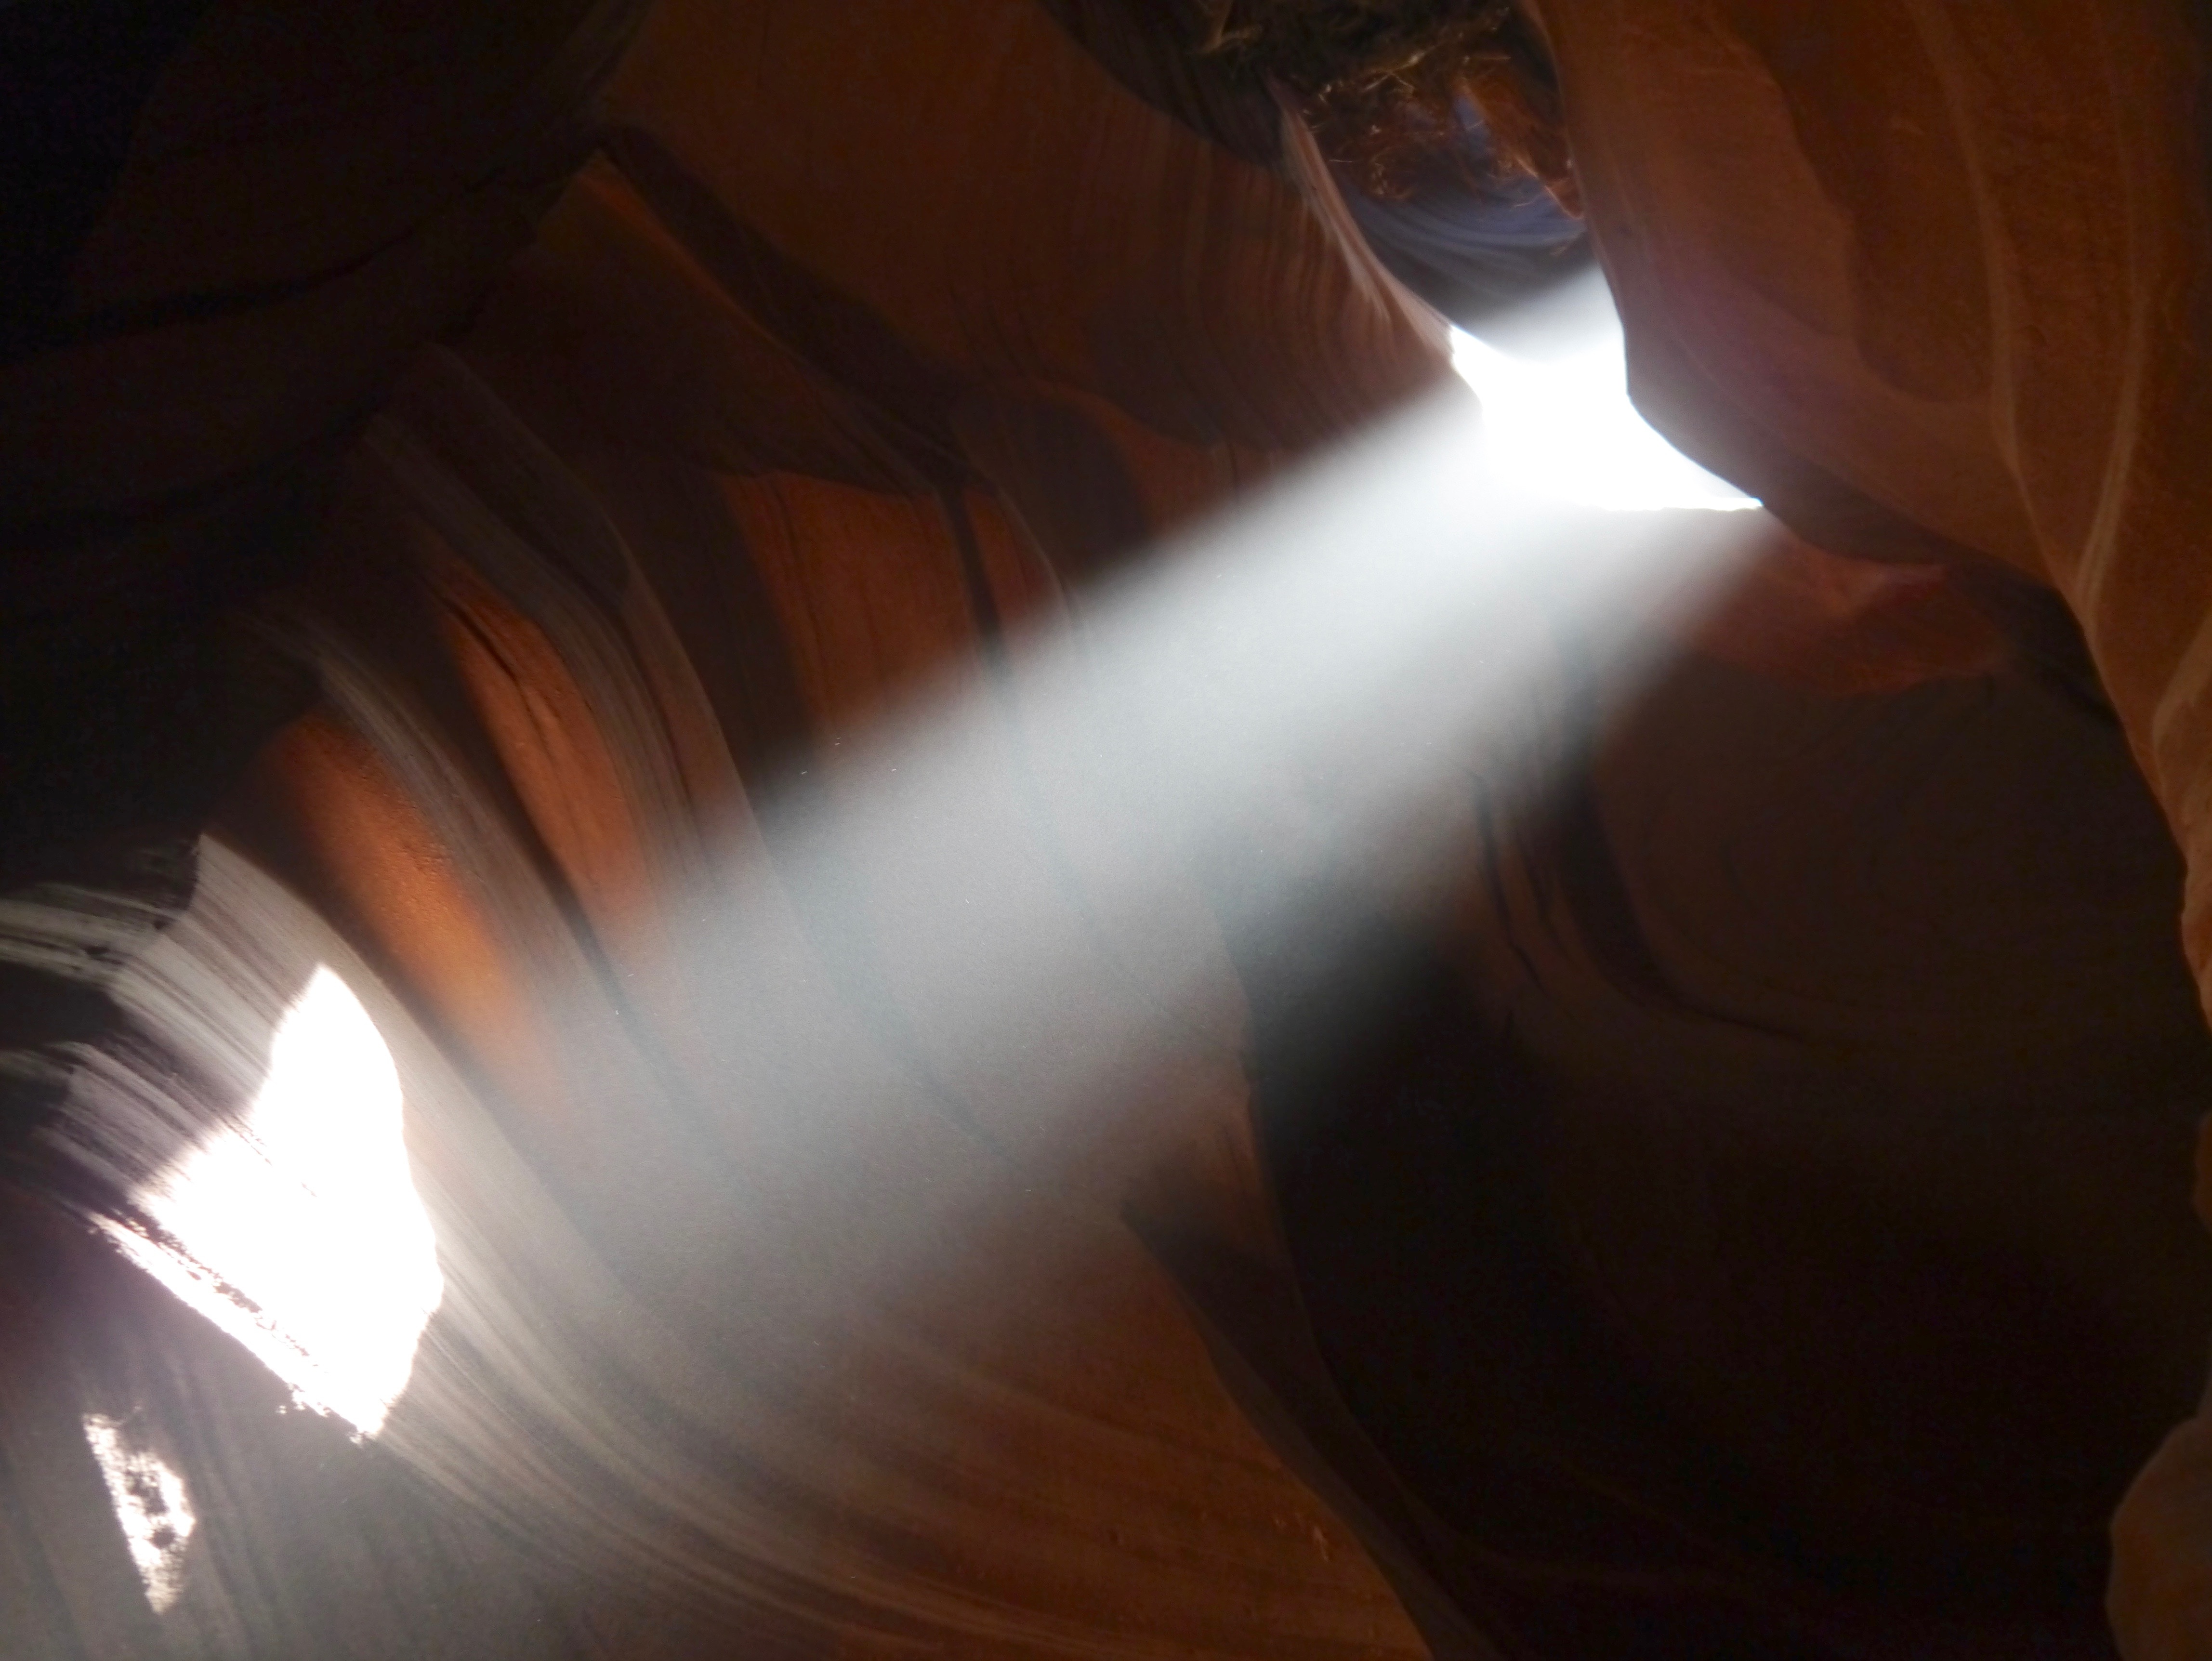
light, night, sunlight, ceiling, cave, reflection, color, natural, darkness, lighting, antelope canyon, shape, screenshot